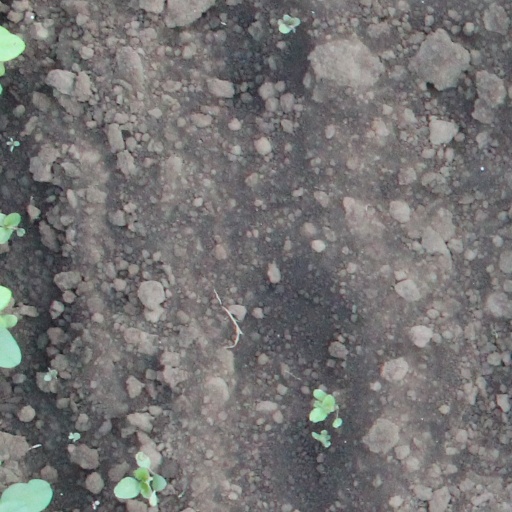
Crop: soybean